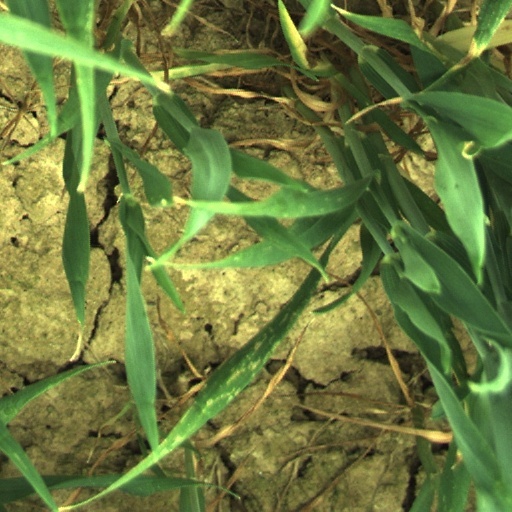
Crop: wheat